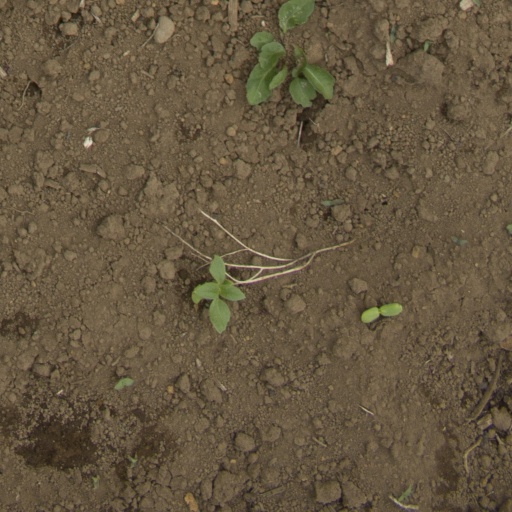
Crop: Jerusalem artichoke